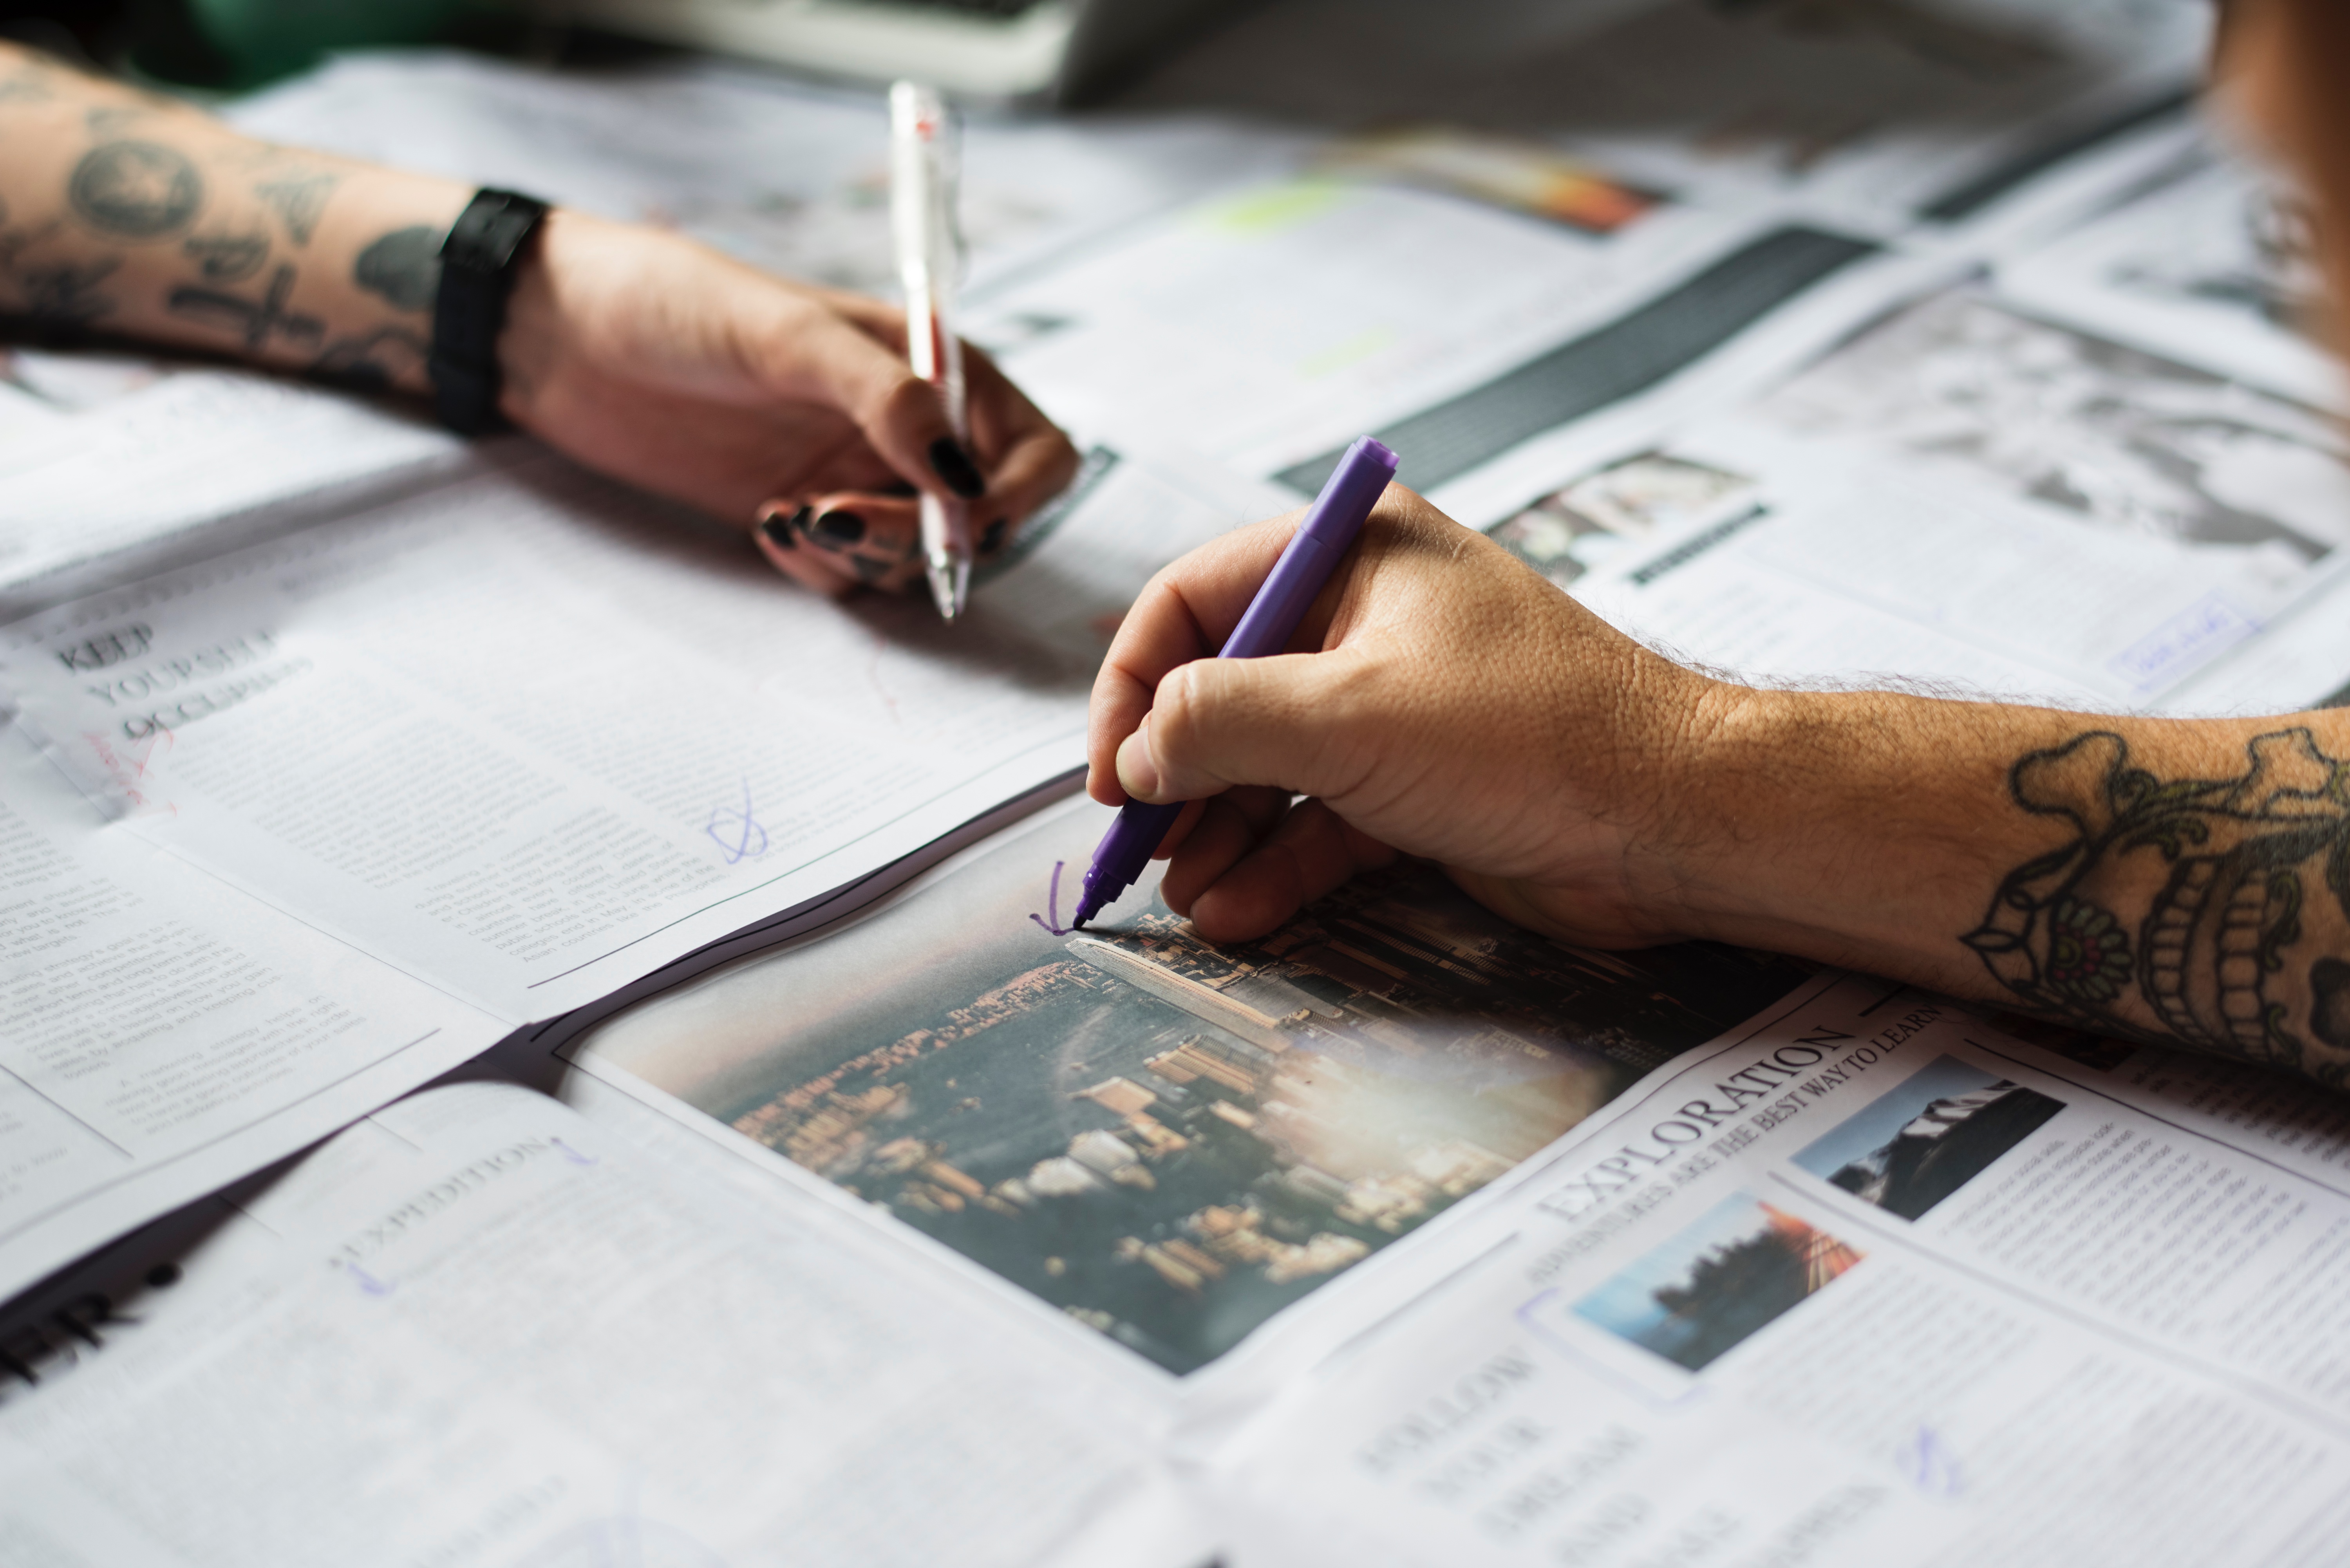
writing, hand, pattern, brand, art, drawing, design, calligraphy, document